Describe the emotion expressed in this image:  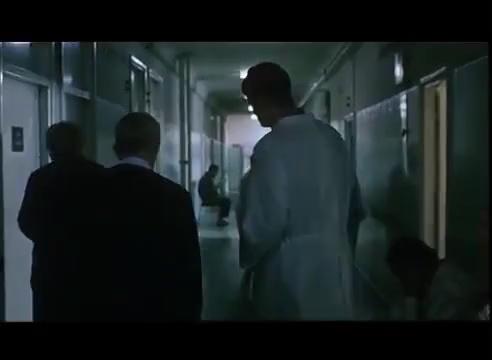
This person displays Pain, valence and arousal with low intensity.